Germany and the Armenian genocide

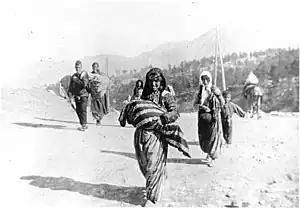
A photograph of Armenian refugees at Taurus Pass, by Imperial German Army medic Armin Wegner

During World War I, Germany was a military ally of the Ottoman Empire, which perpetrated the Armenian genocide. Many Germans present in eastern and southern Anatolia witnessed the genocide, but censorship and self-censorship hampered these reports, while German newspapers reported Ottoman denials of the genocide. Approximately 800 officers and 25,000 soldiers of the Imperial German Army were sent to the Middle Eastern theatre of World War I to fight alongside the Ottoman Army, with German commanders serving in the Ottoman high command and general staff. It is known that individual German military advisors signed some of the orders that led to Ottoman deportations of Armenians, a major component of the genocide.